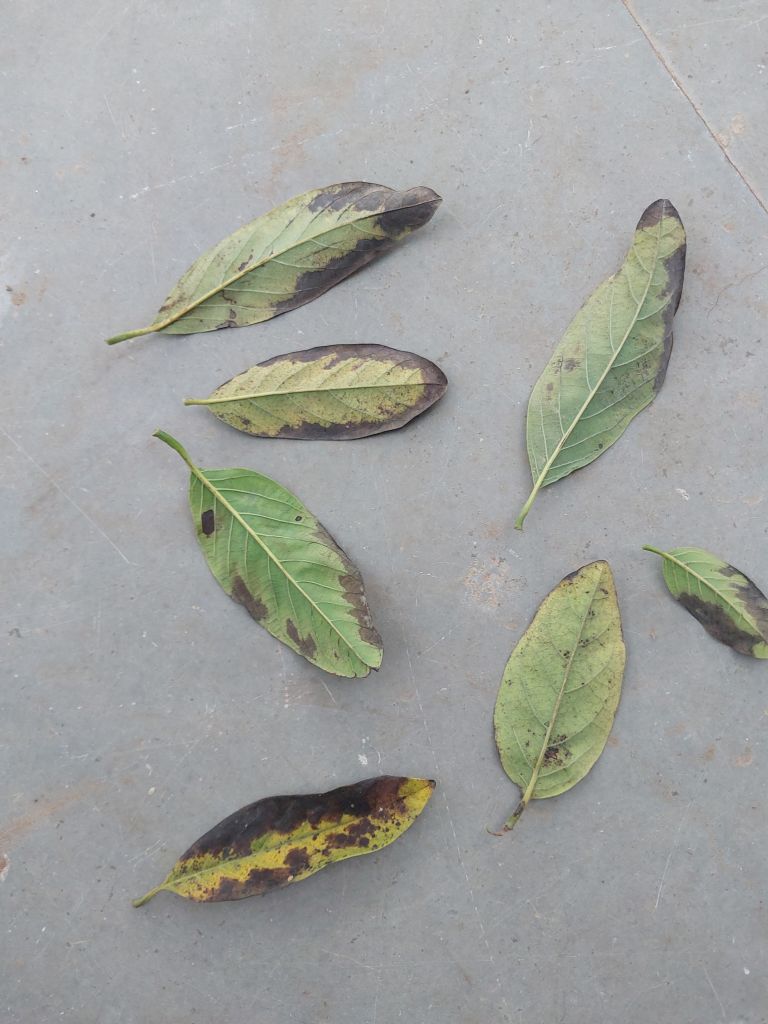
Disease label: Leaf spot on Leaves